Sherman and Henrietta Ford House

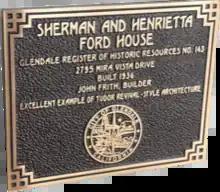
Plaque designating the Sherman and Henrietta Ford House #143 by the Glendale Register of Historic Resources and Historic Districts

John Hardy (Jack) Frith was born in 1884, in Settle, Yorkshire, England. At 15, he joined the British Royal Navy, serving for nine years. During that period, he was deployed to China, where he refined carpentry skills originally learned in England. In 1909, following the death of his father, Frith emigrated to the United States, arriving in Philadelphia on June 27, 1910, his mother joining him later that same year. Once established, Frith invited his fiancée, 25-year-old Florence “Floss” Anne Jones, to join him. They were married on December 23, 1911, the day she arrived. The family lived in several cities: Fort Wayne, Indiana; Chicago, Illinois; and Midco, Missouri. During World War I, Frith joined the Royal Canadian Navy. Following his return, the family moved to San Bernardino, California, eventually choosing Tujunga, California, where Frith would build their family home and raise four children. Frith became a United States citizen in 1925.